Julius Caesar

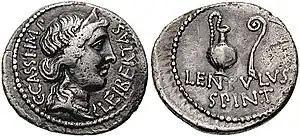
Denarius (42 BC) of Cassius and Lentulus Spinther, depicting the crowned head of Liberty and on the reverse a sacrificial jug and "lituus"

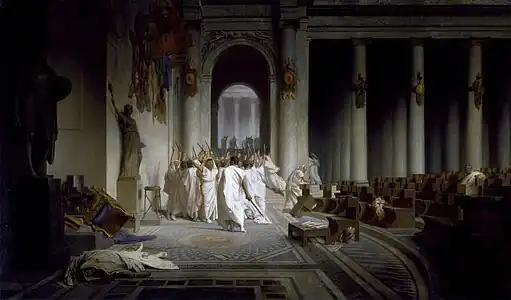
An 1867 depiction of Caesar's death. "The Death of Caesar" by Jean-Léon Gérôme.

Pompey was killed when he arrived in Alexandria, the capital of Egypt. Caesar arrived three days later on 2 October 48 BC. Prevented from leaving the city by Etesian winds, Caesar decided to arbitrate an Egyptian civil war between the child pharaoh Ptolemy XIII Theos Philopator and Cleopatra, his sister, wife, and co-regent queen. In late October 48 BC, Caesar was appointed in absentia to a year-long dictatorship, after news of his victory at Pharsalus arrived to Rome. While in Alexandria, he started an affair with Cleopatra and withstood a siege by Ptolemy and his other sister Arsinoe until March 47 BC. Reinforced by eastern client allies under Mithridates of Pergamum, he then defeated Ptolemy at the Battle of the Nile and installed Cleopatra as ruler. Caesar and Cleopatra celebrated the victory with a triumphal procession on the Nile. He stayed in Egypt with Cleopatra until June or July that year, though the relevant commentaries attributed to him give no such impression. Some time in late June, Cleopatra gave birth to a child by Caesar, called Caesarion.